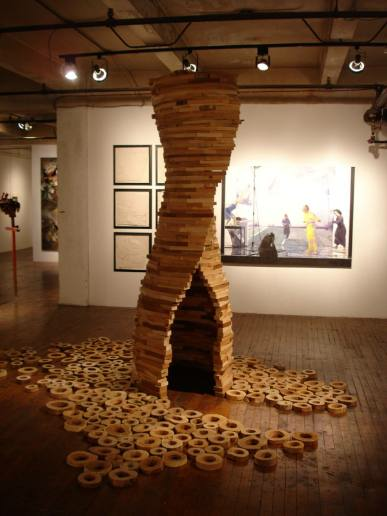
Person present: No